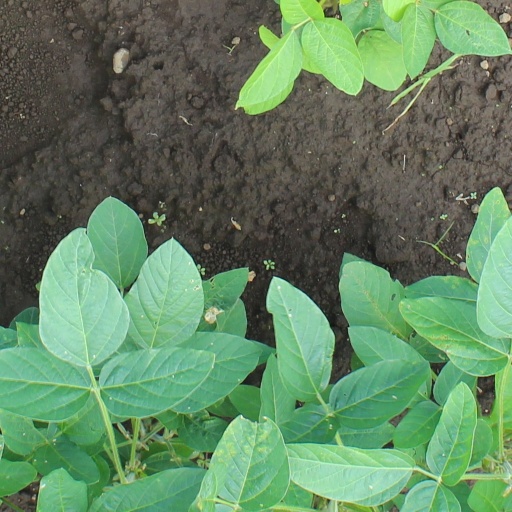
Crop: soybean